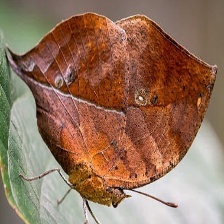
Species: ORANGE OAKLEAF